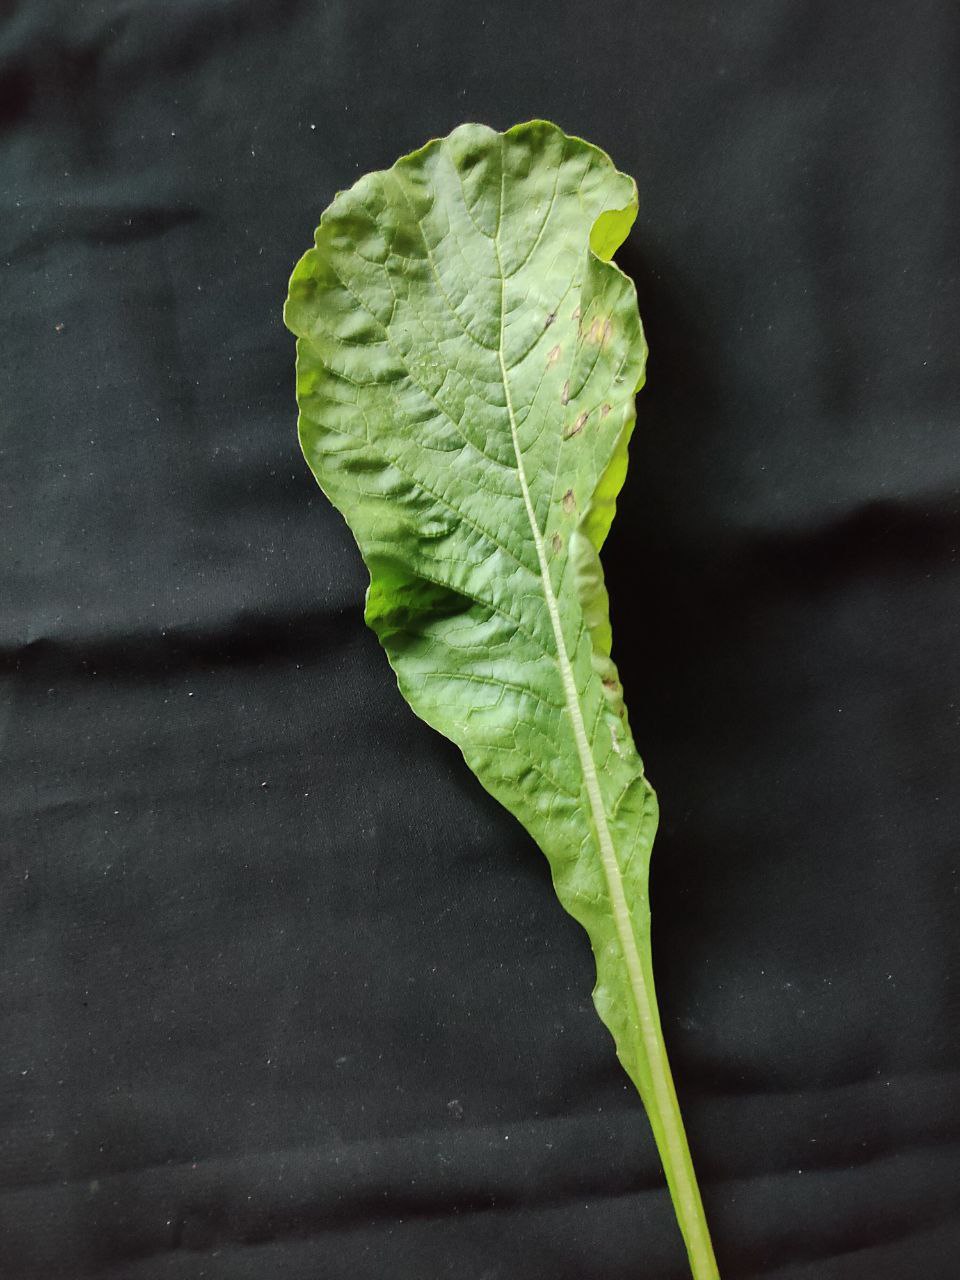
Label: Black leaf spot